Sir Thomas Penyston, 1st Baronet

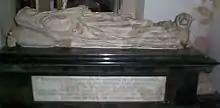
The memorial to sir Thomas Penyston (Penistone)'s first wife, Martha, in Stowe church

In 1609, he entered the Inner Temple to study the common law. In 1611, shortly after moving to Chadwell, Sir Alexander was able to recover the manor of Leigh (in Iden in the county of Sussex) on behalf of his stepson.